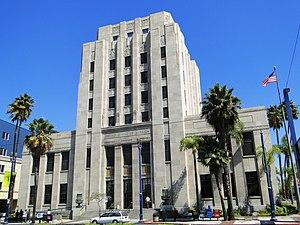
Ceci est la liste des lieux historiques inscrits sur le registre national dans le comté de Los Angeles en Californie.